Lake Tekapo (town)

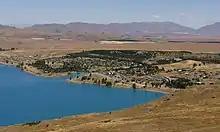
Lake Tekapo township as seen from the nearby Mount John University Observatory

Lake Tekapo (often known simply as Tekapo to avoid confusion with the lake itself) is a small township located at the southern end of the lake of the same name in the inland South Island of New Zealand. It had 558 residents according to the 2018 census, being one of five settlements in the sparsely populated Mackenzie Basin.